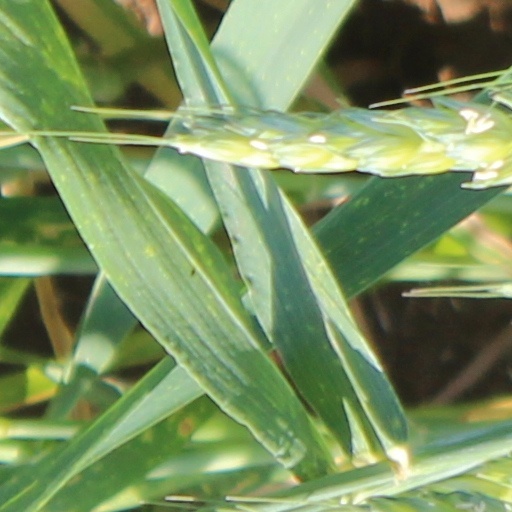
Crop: wheat